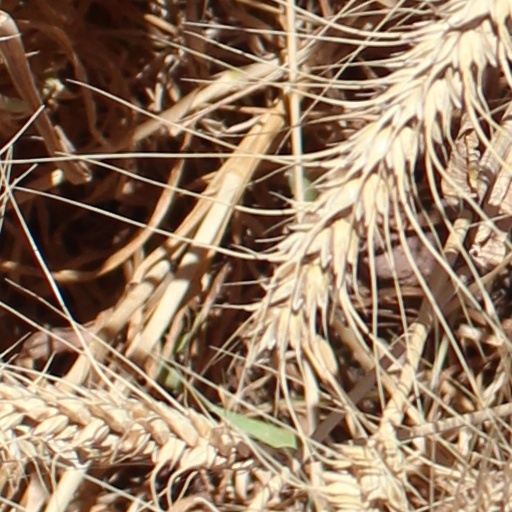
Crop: wheat